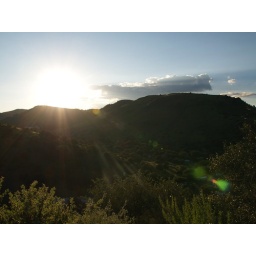
Davis Mountains Texas State Park in the Chihuahuan Desert 2010 trees blue sky